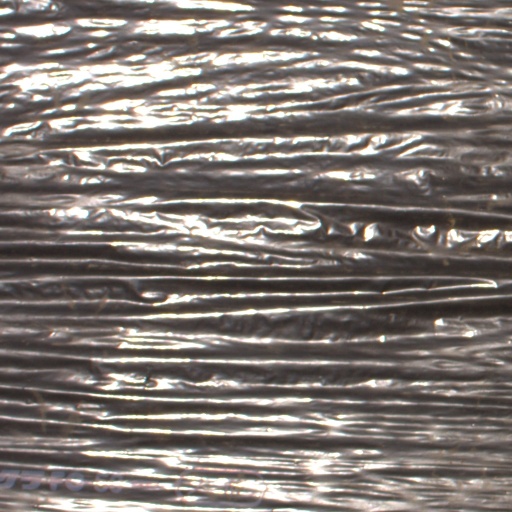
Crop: Jerusalem artichoke